Puntacana Resort and Club

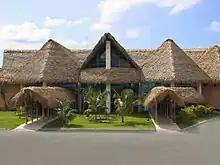
The Punta Cana International Airport with its traditional thatched palm-frond roof.

One of the Puntacana Foundation's current areas of action is with the Ann & Ted Kheel Polytechnic School in Verón. The school was built by the foundation in 2004 and is the only public high school within 50 miles of Punta Cana International Airport. The school teaches technical and adult education classes such as hospitality, English language, computer applications, refrigeration, electricity, and plumbing. The school is said to be an "outstanding contribution to the development of the Eastern region." The Puntacana International School in Punta Cana was built, is managed, and is maintained by the foundation. It is a modern, bilingual, private school for Puntacana Resort and Club's employees' children. The foundation also assists and manages the procurement of school-related item donations, such as sports equipment and classroom paraphernalia, the maintenance and upgrading of various Punta Cana region public schools, and the education and training of public school teachers, as well as student educational workshops.